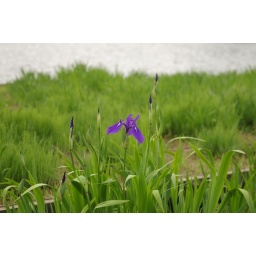
most of blue flags were in bud. I found the only one flower of them.